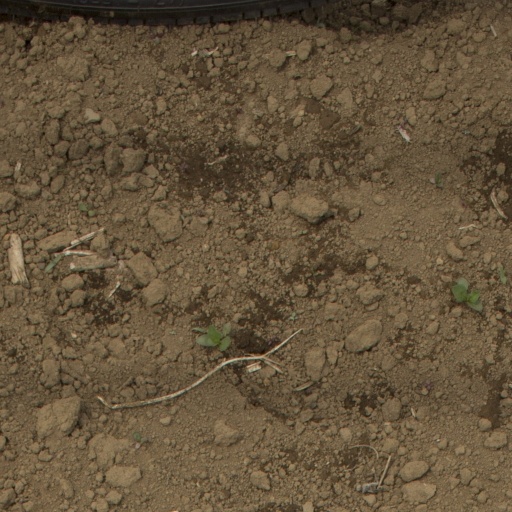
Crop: Jerusalem artichoke